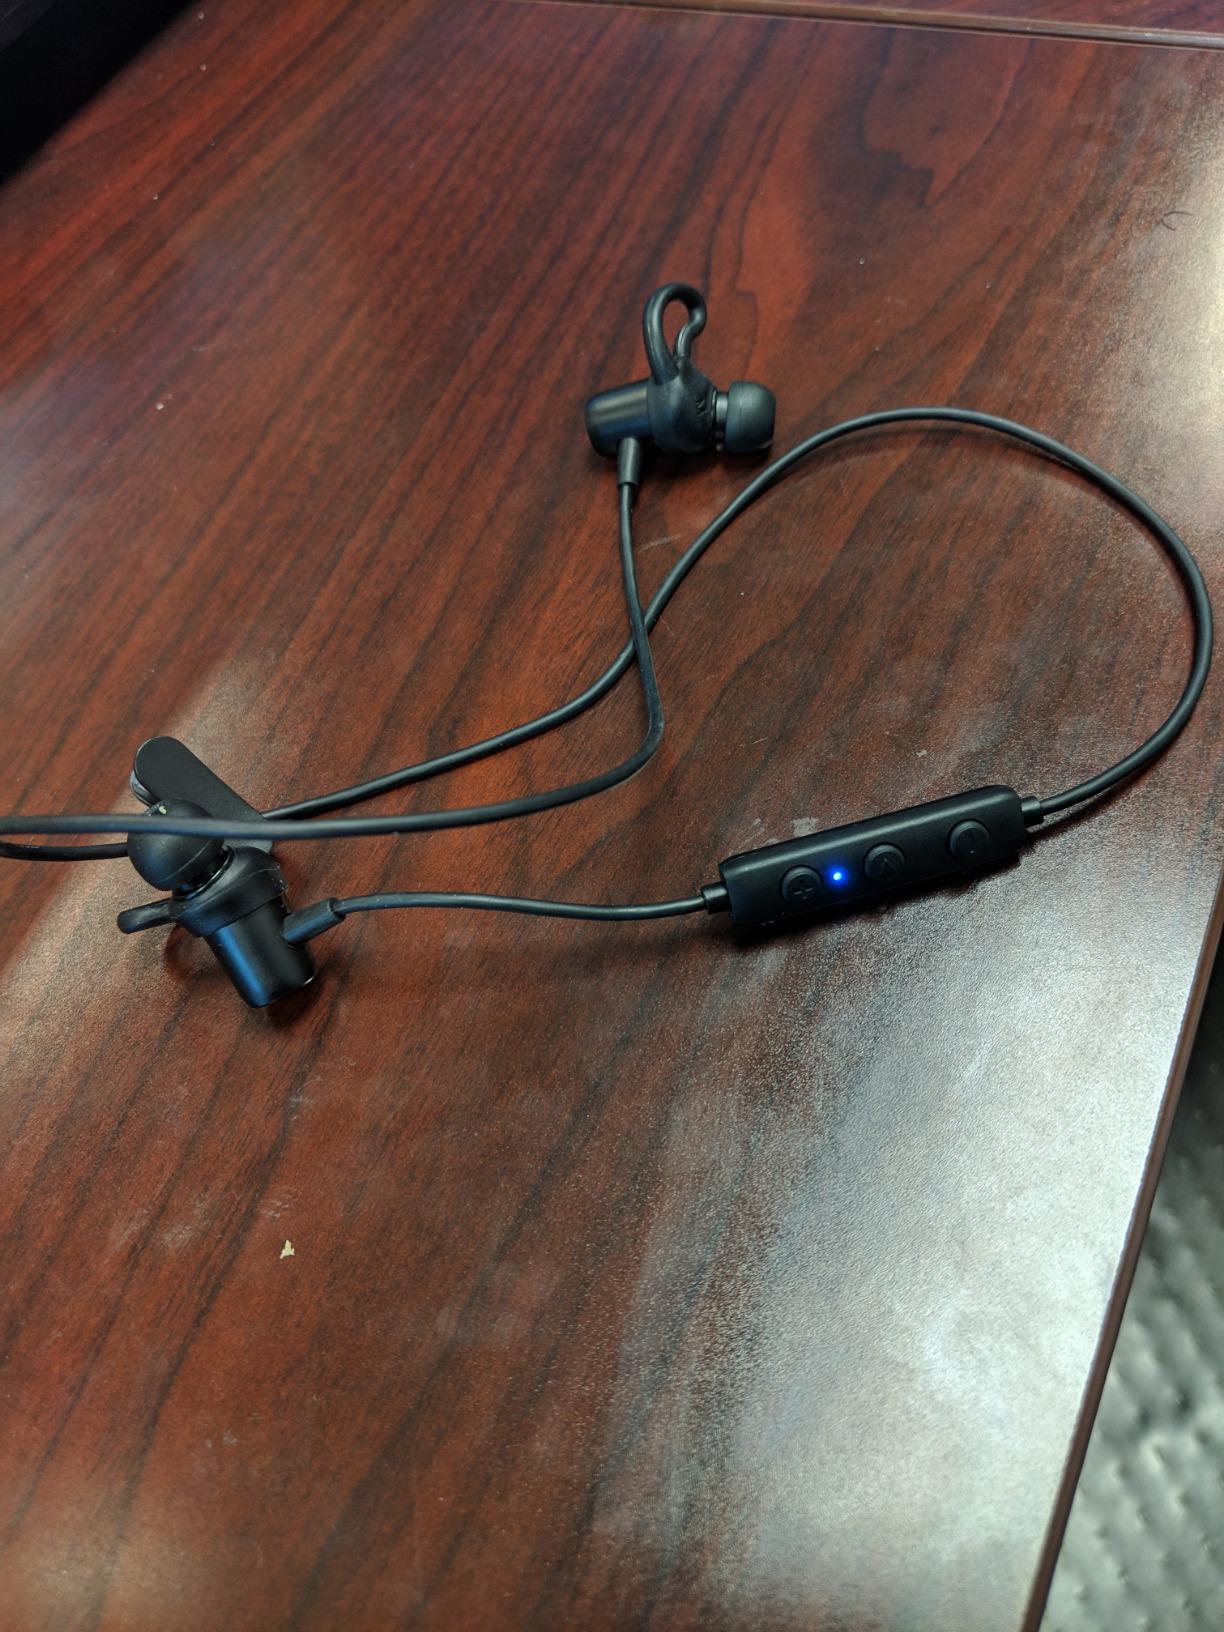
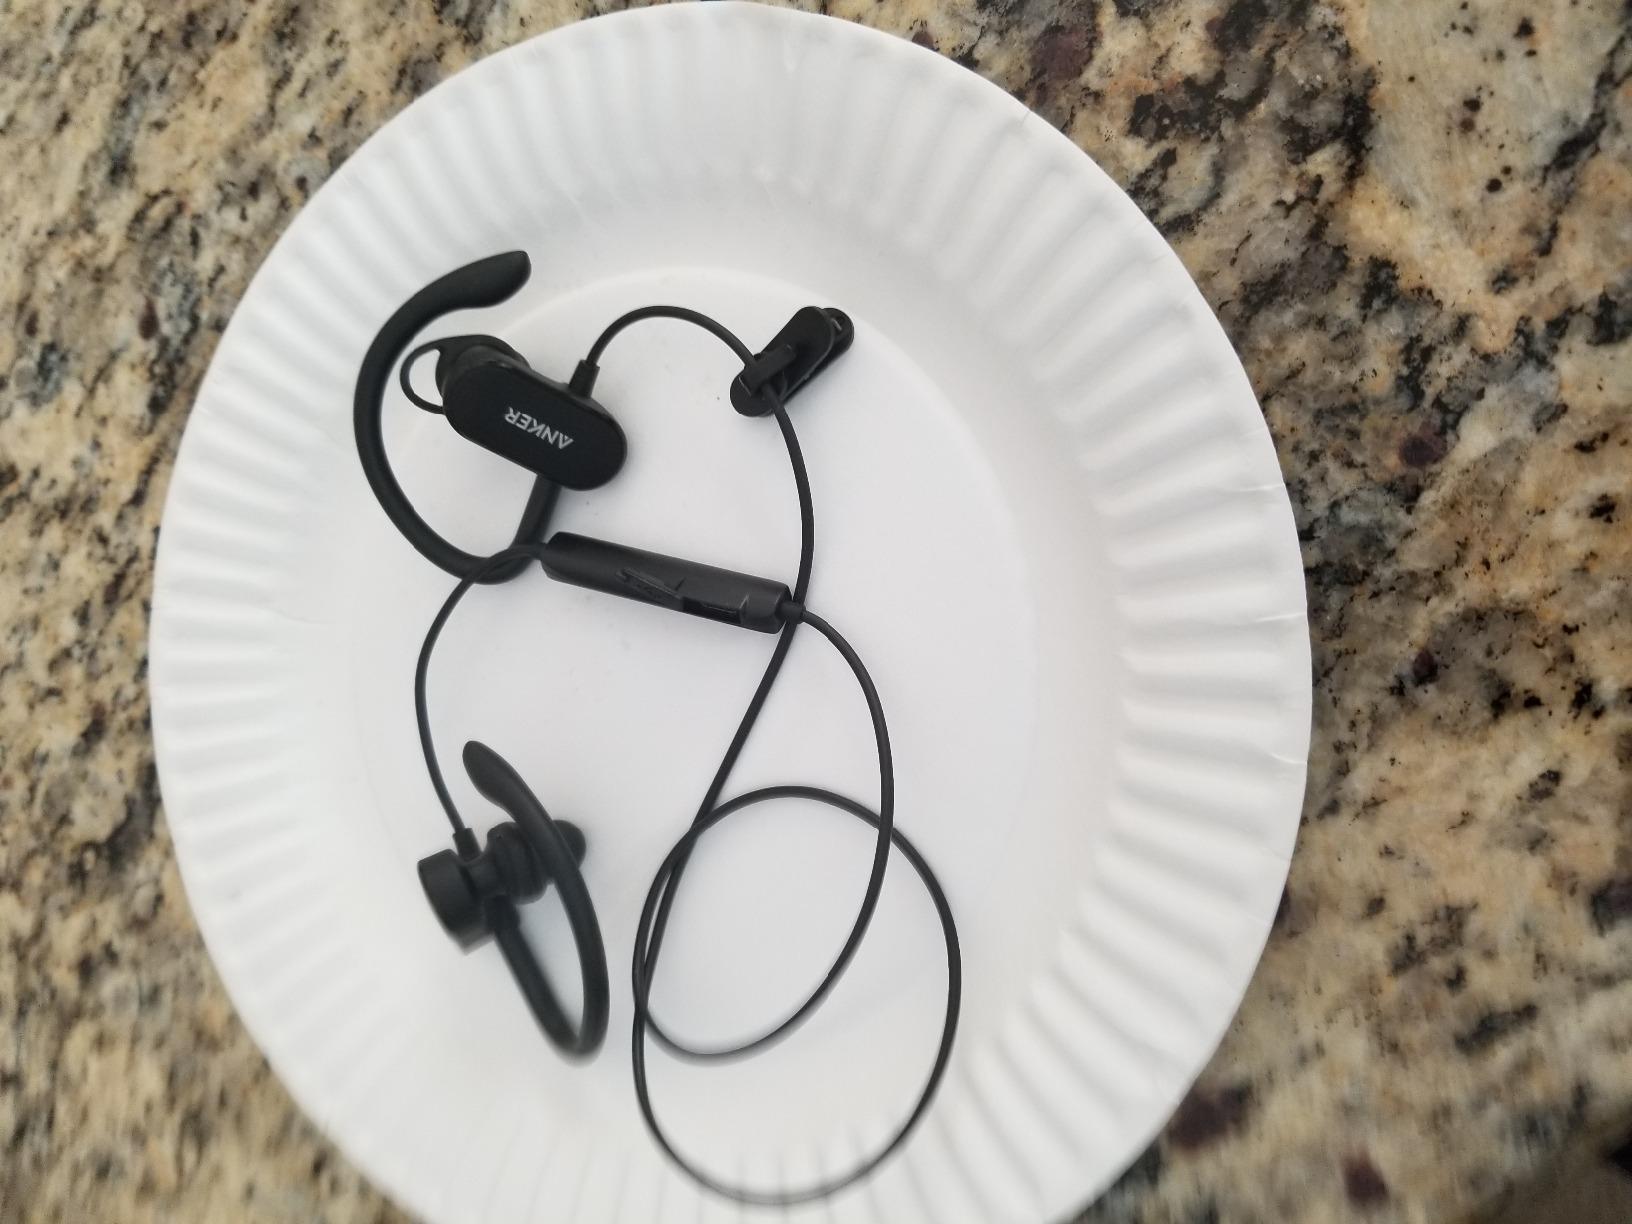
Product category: headphones
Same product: no